Nikola Petkov

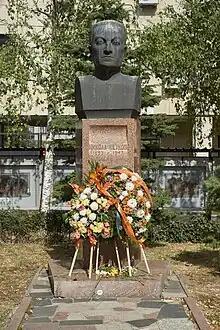
Bust of Nikola Petkov in Sofia

Nikola Dimitrov Petkov (July 8, 1893 – September 23, 1947) was a Bulgarian politician, one of the leaders of the Bulgarian Agrarian National Union (usually abbreviated as BZNS). He entered politics in the early 1930s. Like many other peasant party leaders in Poland, Hungary, and Bulgaria in 1945–1947, Petkov was tried and executed soon after postwar Soviet control was established in his country. State Department emissary, Mark Ethridge, sent to Bulgaria in 1945 to report on conditions to President Truman, called him "the bravest man I've ever known." He was a son of the politician Dimitar Petkov. His brother Petko Petkov was shot dead by an unknown assassin in 1924. Nikola Petkov was among the founders of the Fatherland Front (FF) in 1943 and participated in the establishment of the new government before becoming its target.